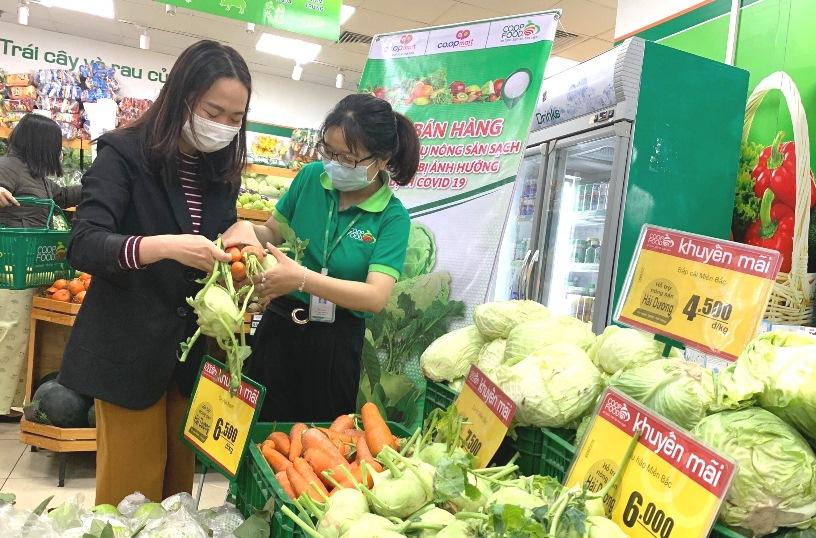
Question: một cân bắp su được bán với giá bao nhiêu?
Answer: một cân bắp su được bán với giá 4 500 đồng